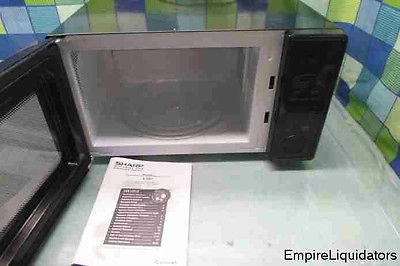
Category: toaster